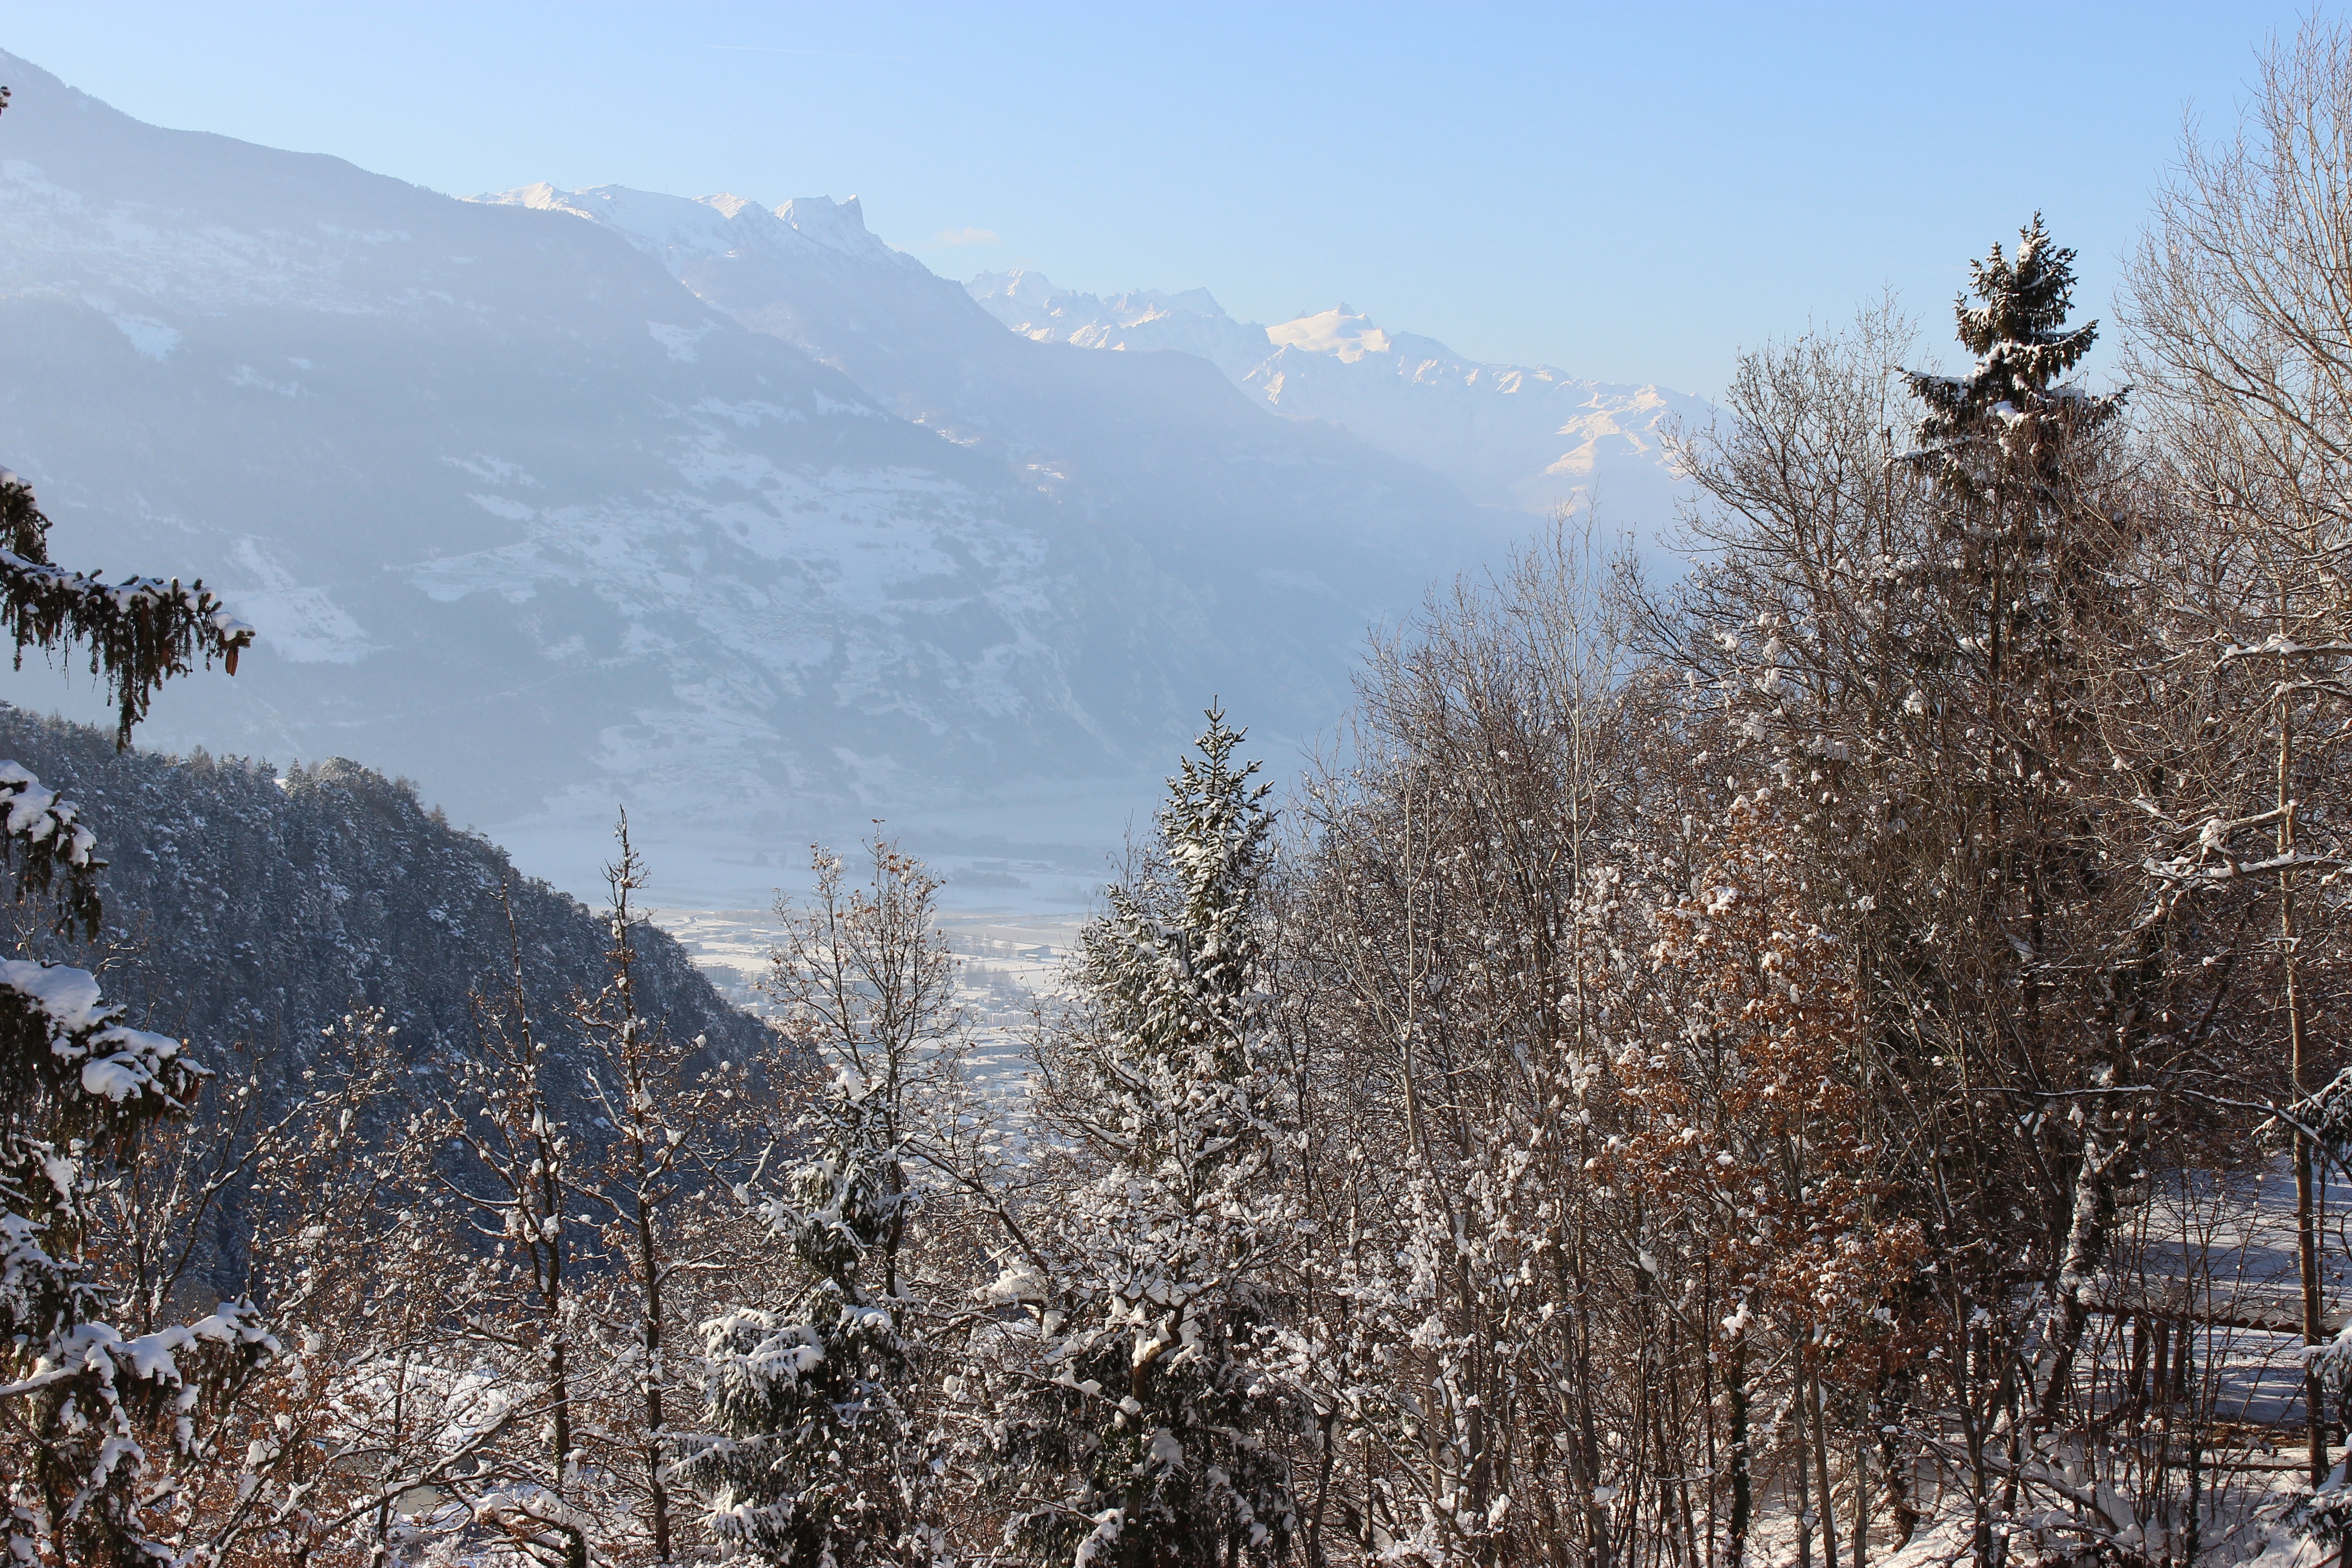
landscape, tree, forest, wilderness, mountain, snow, winter, frost, mountain range, weather, season, ridge, switzerland, atmospheric phenomenon, woody plant, mountainous landforms